Respect to Mehmetçik Monument

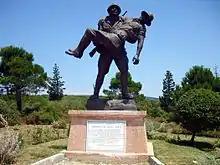

The Respect to Mehmetçik Memorial is a monument in the Gallipoli peninsula, Çanakkale Province, Turkey. It is located in the Eceabat district of Çanakkale Province in the southern end of Albayrak heights within the Gallipoli Peninsula Historical Site which is facing the Anzac Cove. "Mehmetçik" is a common name given to soldiers in a war, akin to G.I. in the US.